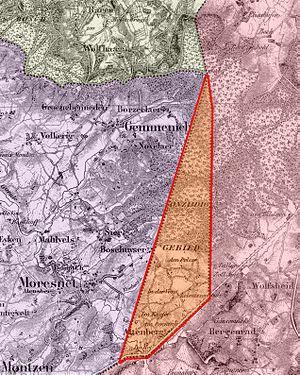
La frontière entre la Belgique et la Prusse était une frontière existante avant 1919, créée par le « Traité des limites » signé le 26 mai 1816 à Aix-la-Chapelle entre le royaume des Pays-Bas et le royaume de Prusse. Originellement frontière entre ces deux États, la partie occidentale accéda à l'indépendance en tant que Belgique à partir de 1830, indépendance formalisée par le Traité des XXIV articles signé en 1839, avec des frontières précisées par le Traité de Maastricht en 1843. Cette frontière fut abolie par le Traité de Versailles à la suite de la Première Guerre mondiale. Elle précède la frontière entre l'Allemagne et la Belgique.